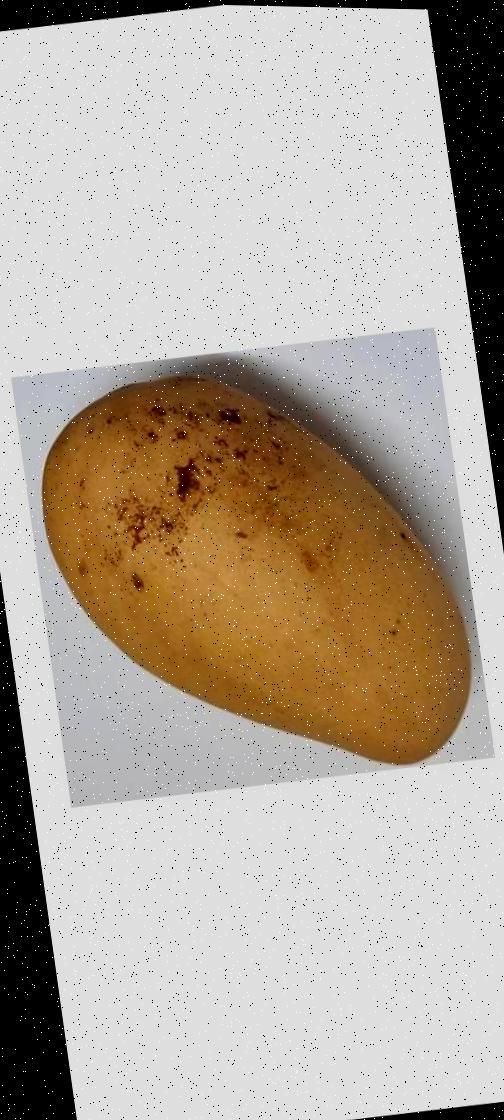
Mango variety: Katimon